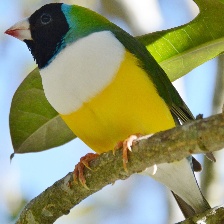
Species: GOULDIAN FINCH
Scientific name: ERYTHRURA GOULDIAE
ImageNet parent category: house_finch